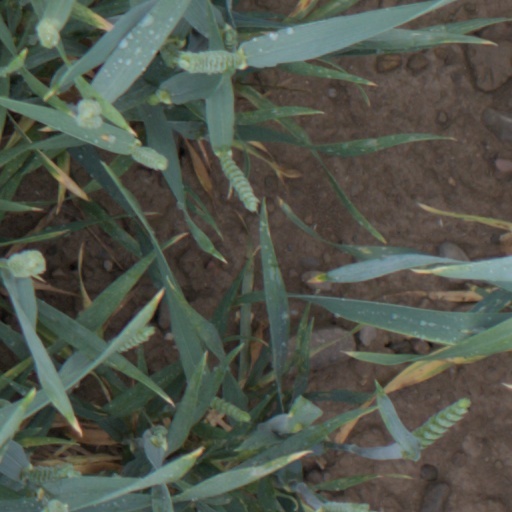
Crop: wheat